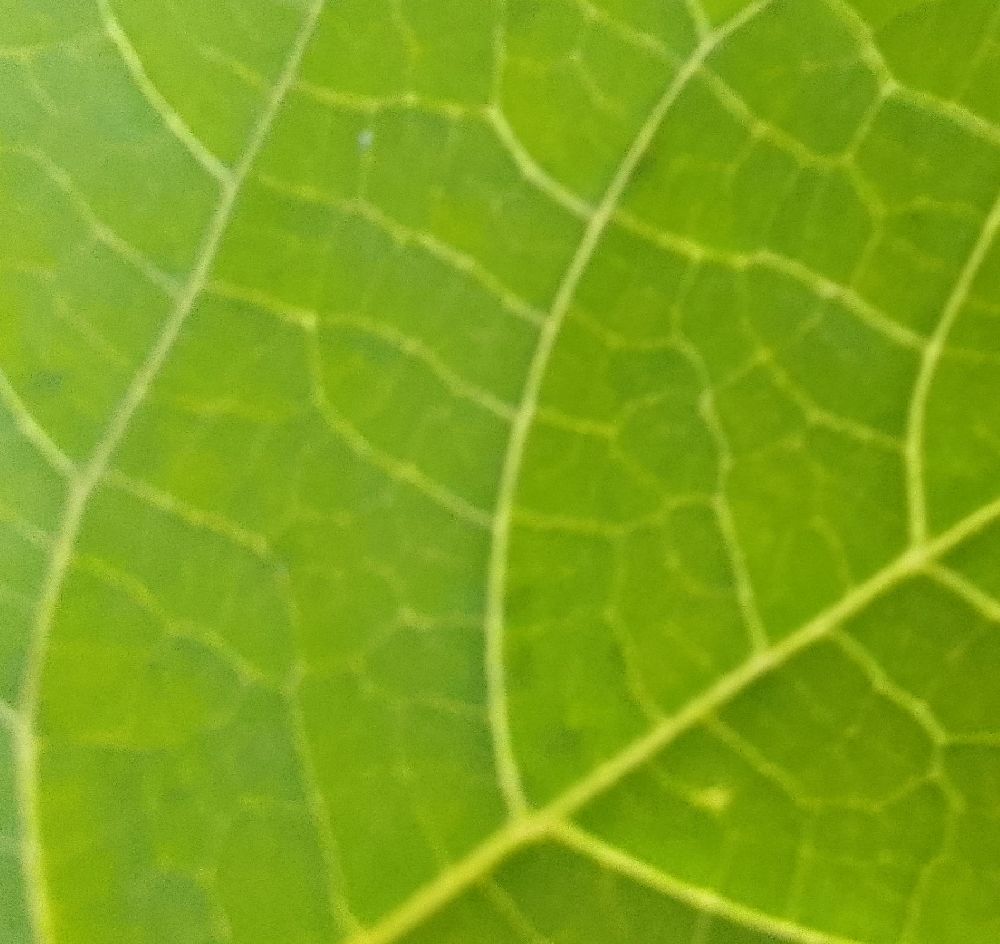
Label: healthy